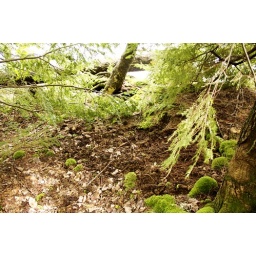
Evidence that a black bear had been digging under these trees on the same day that we were at the pond.